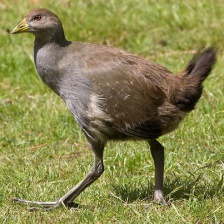
Species: TASMANIAN HEN
Scientific name: TRIBONYX MORTIERII
ImageNet parent category: european_gallinule